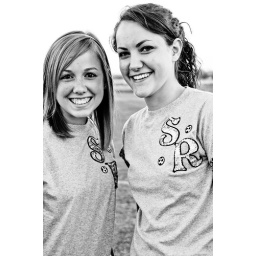
Soccer Gals in black and white